8th County of London Brigade, Royal Field Artillery

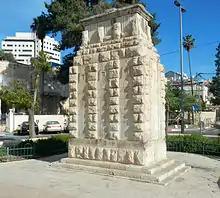
Monument to the surrender of Jerusalem to 60th (2/2nd London) Division.

After a short rest at Huj, the division bivouacked at Gaza under heavy rain, then began a march through the mud to Junction Station, which it reached on 22 November. It now entered the last stage of the Battle of Nebi Samwil, where the objectives were a tangle of hill slopes, with tracks so bad that it was impossible to bring up the guns until roads had been made for them. Nebi Samwil had been captured by units of 75th Division, and the London battalions that relieved them came under fierce counter-attacks on 29 November; only the supporting British artillery fire allowed them to maintain their position. However, the way was now open to attack the final defences of Jerusalem; an encirclement was chosen, to avoid attacking the city itself. The surprise attack began on 8 December without artillery support; once progress had been made the batteries were to move up and come under command of the brigade groups. The going was tough for the gun teams, and while the infantry fought their way into the suburbs of Jerusalem; there was little the artillery could do to support them. The Turks evacuated the city and the following morning the mayor and civic leaders initially surrendered the city to two sergeants of 2/19th Londons. They were followed an hour later by Maj W.C. Beck of C/CCCIII Bty and Maj F.R. Barry of 413 (H) Bty of CCCII Bde on reconnaissance, who said that they were not authorised to accept the surrender, but passed the information to 60th Divisional Artillery HQ. The first formed party to enter the city was a small force of gunners commanded by Lt-Col Bayley, who had been bringing CCCIII Bde up the road from Qalonye.